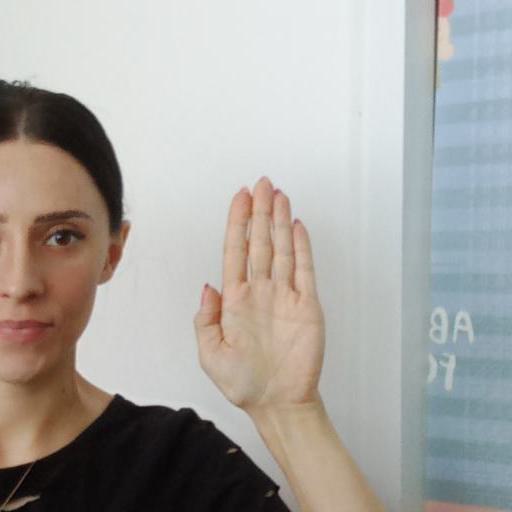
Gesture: stop